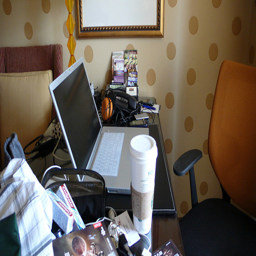
A laptop computer sits on top of a messy desk.
a desk with a laptop and cup of coffee sitting next to a decorated wall
A desk that has a laptop and cup sitting on it.
A desk has an open laptop and coffee sitting on it.
A desk is cluttered with coffee, electronics, and various items.